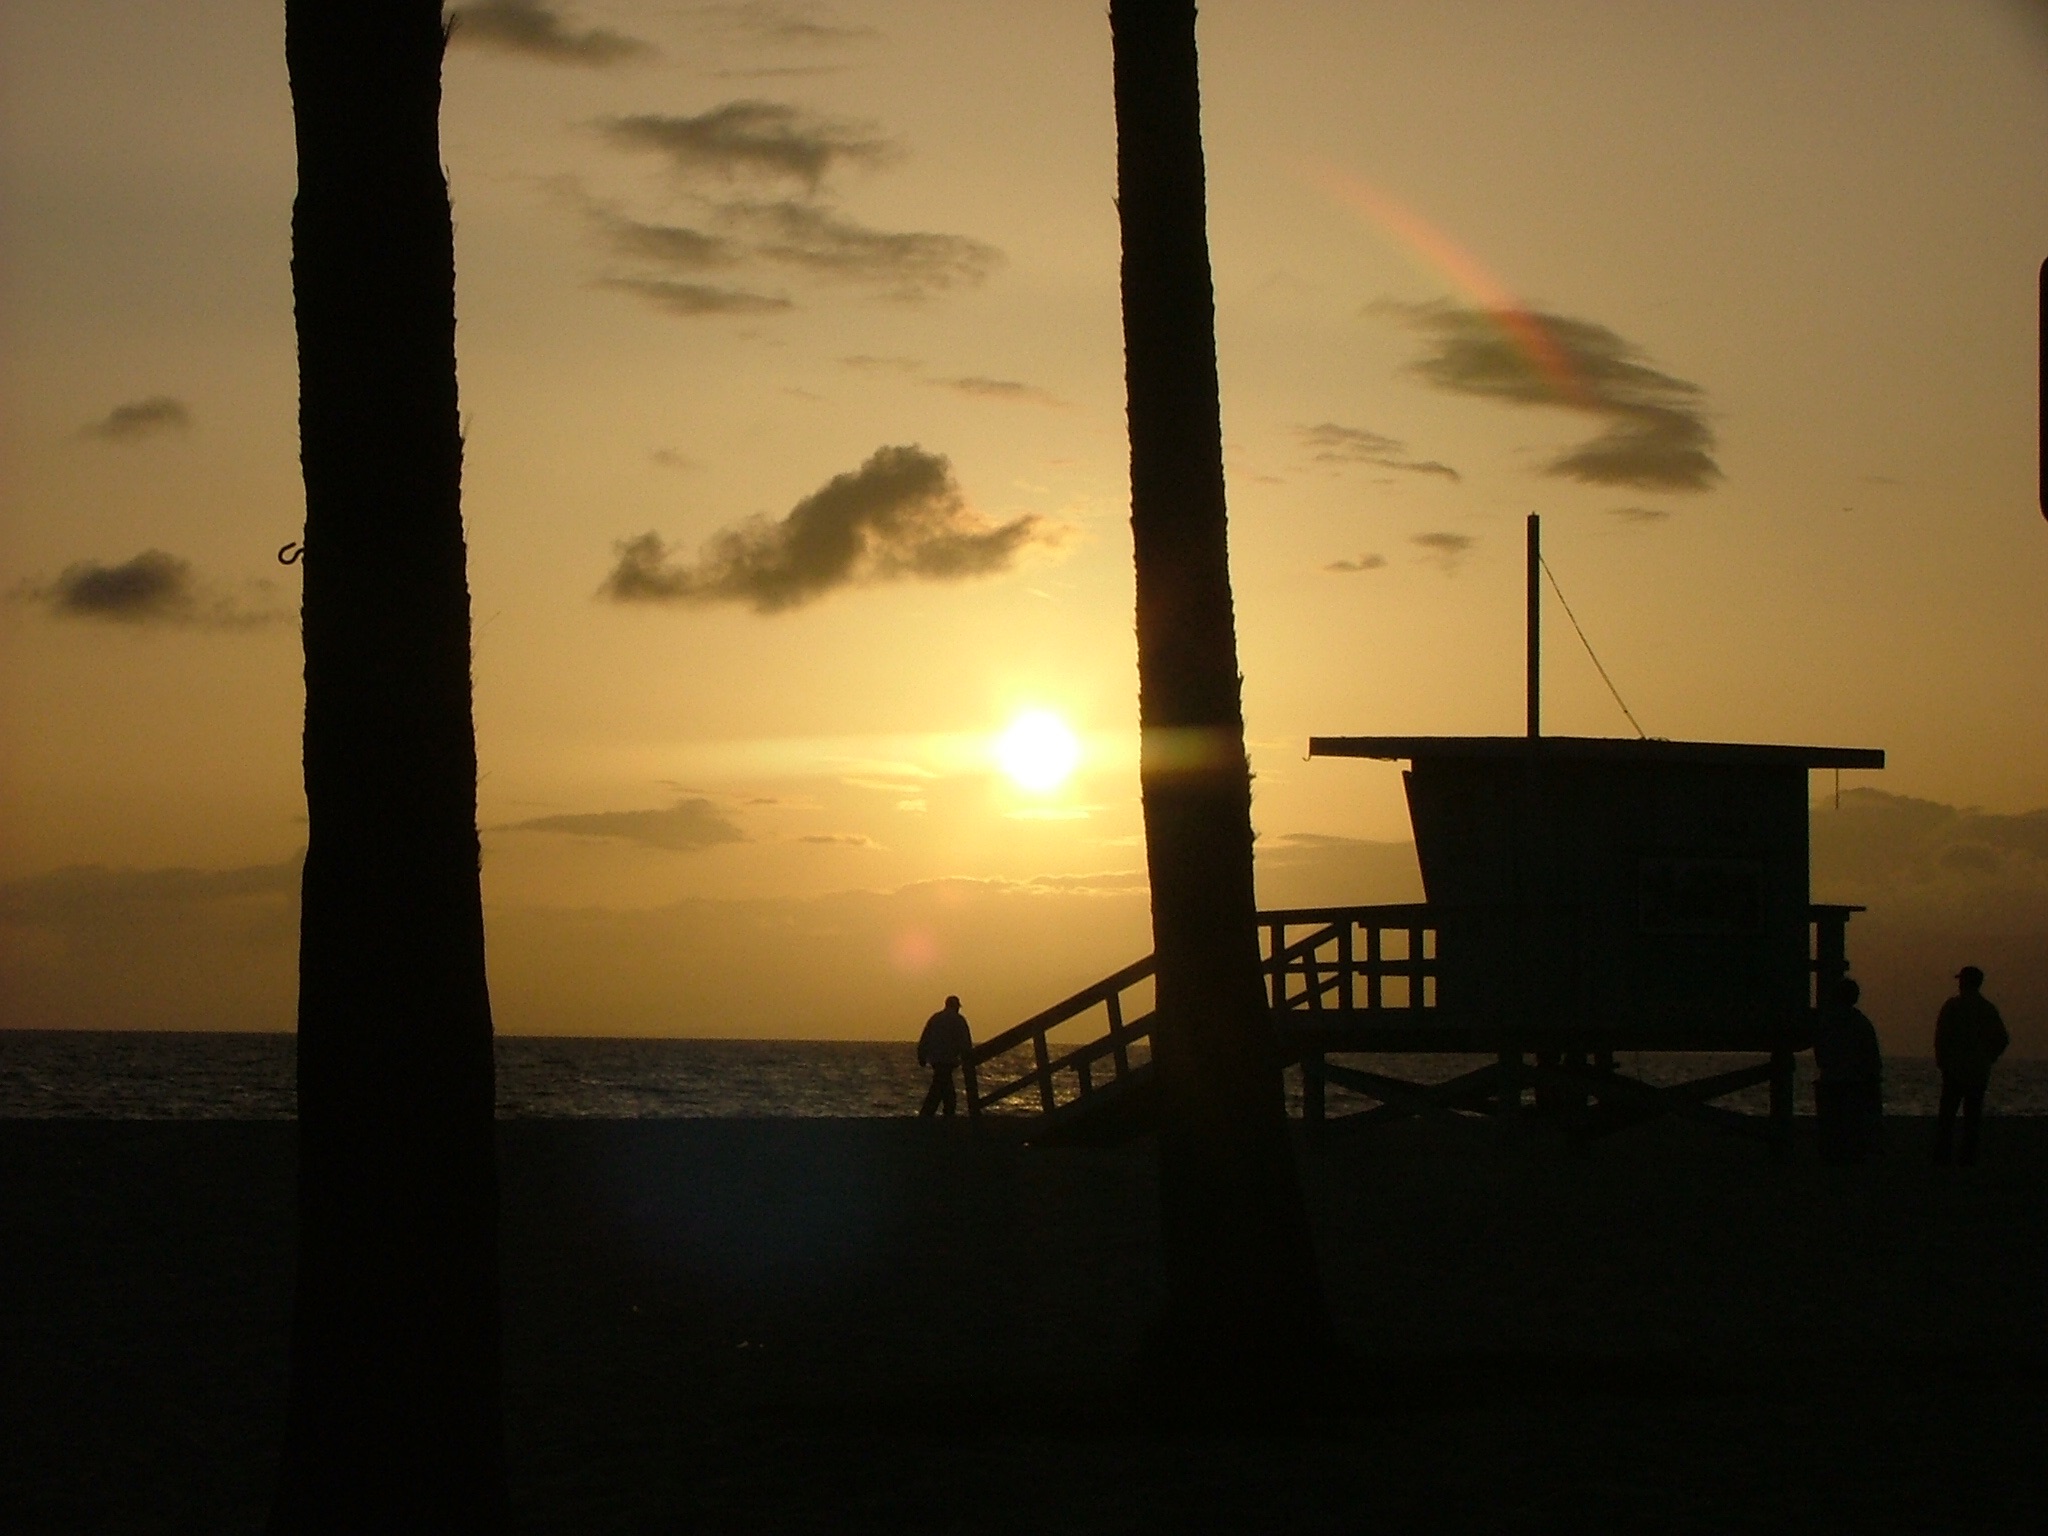
sea, horizon, silhouette, light, cloud, sky, sun, sunrise, sunset, sunlight, morning, dawn, atmosphere, dusk, evening, shape